Central Station (film)

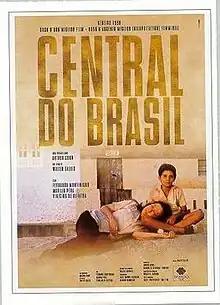
Theatrical release poster

Central Station is a 1998 Brazilian-French road drama film directed by Walter Salles from a screenplay by João Emanuel Carneiro and Marcos Bernstein, based on an original idea by Salles. It stars Fernanda Montenegro, Marília Pêra and Vinícius de Oliveira. The film tells the story of a young boy's friendship with a jaded middle-aged woman.